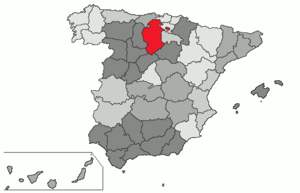
Liste des 371 communes de la province de Burgos dans la communauté autonome de Castille-et-León en Espagne.
Busto de Treviño ou Busto est un concejo du comté de Treviño. Il est situé dans la comarque del Ebro, dans la communauté autonome de Castille-et-León, province de Burgos en Espagne. Ce village compte environ une dizaine d'habitants.
Castrillo de Murcia est une ville d’Espagne, dans la province de Burgos, communauté autonome de Castille-et-León.